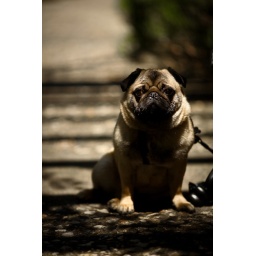
This little dog was sitting outside of a wine tasting establishment being viscously mauled by passers by.